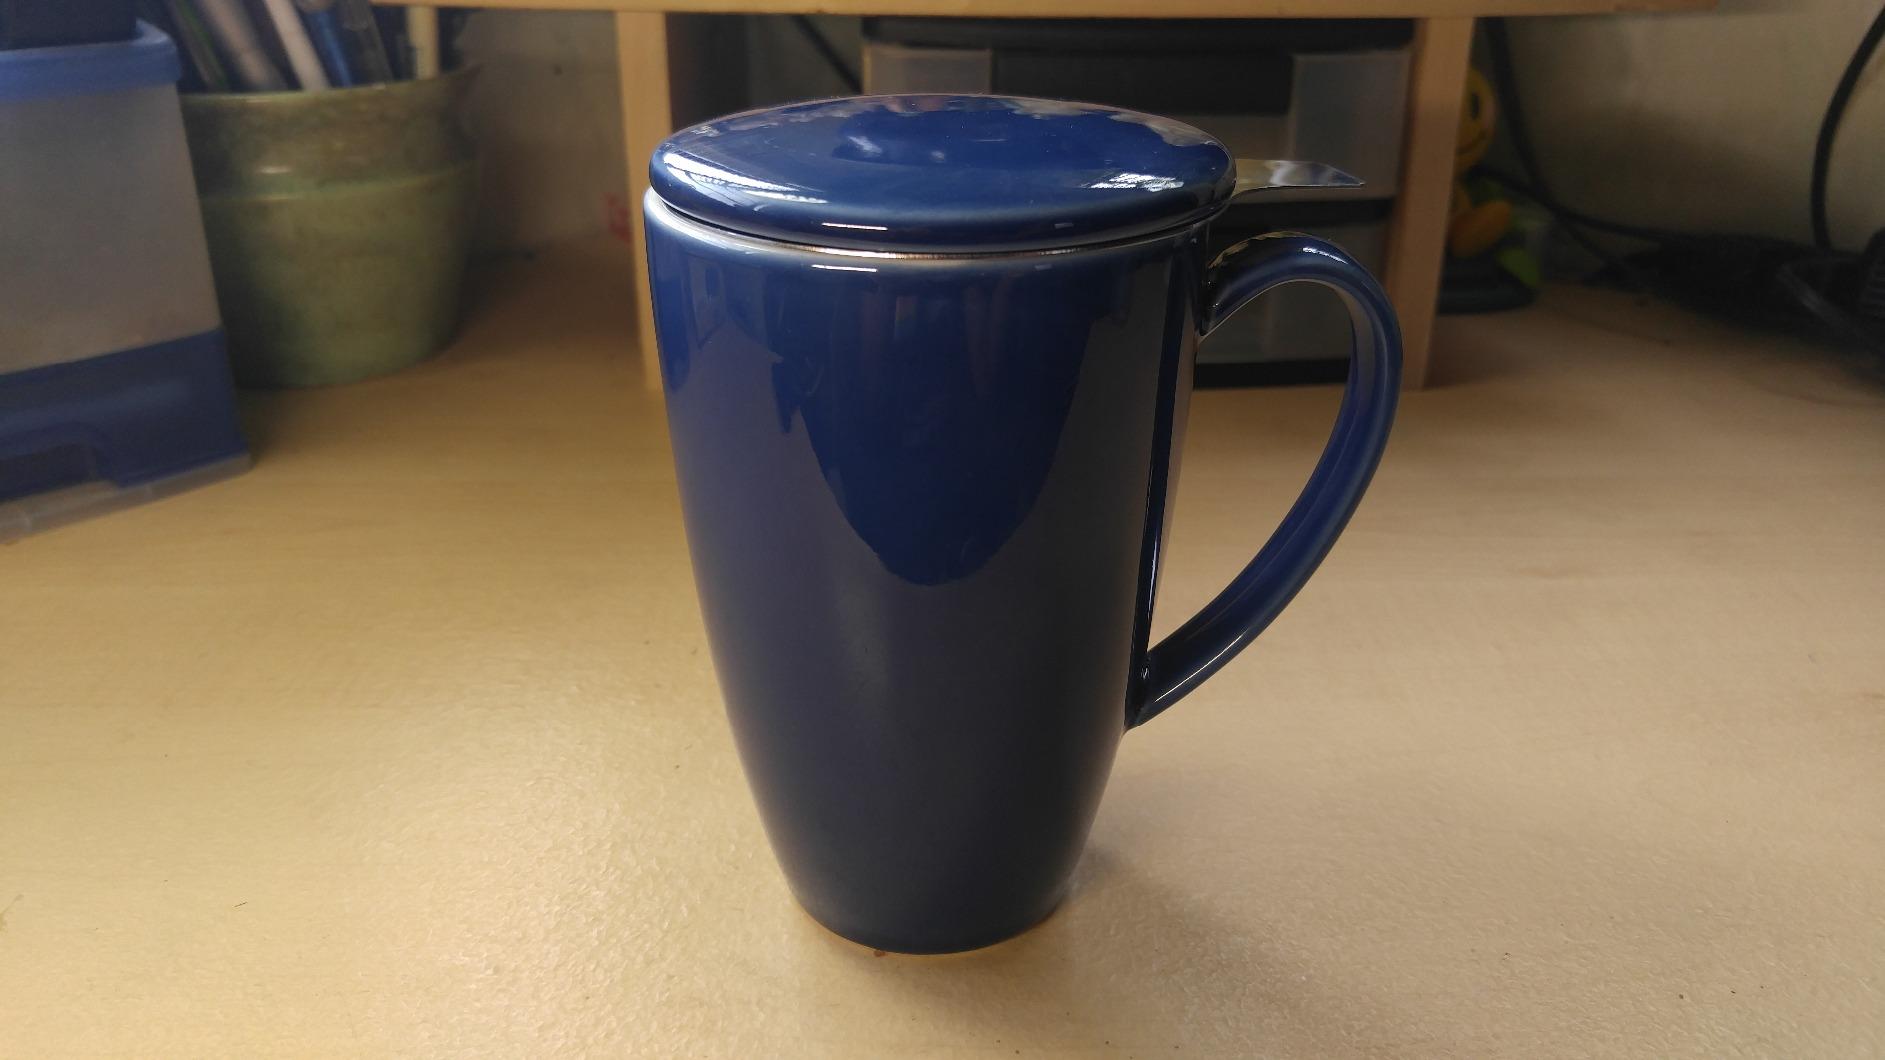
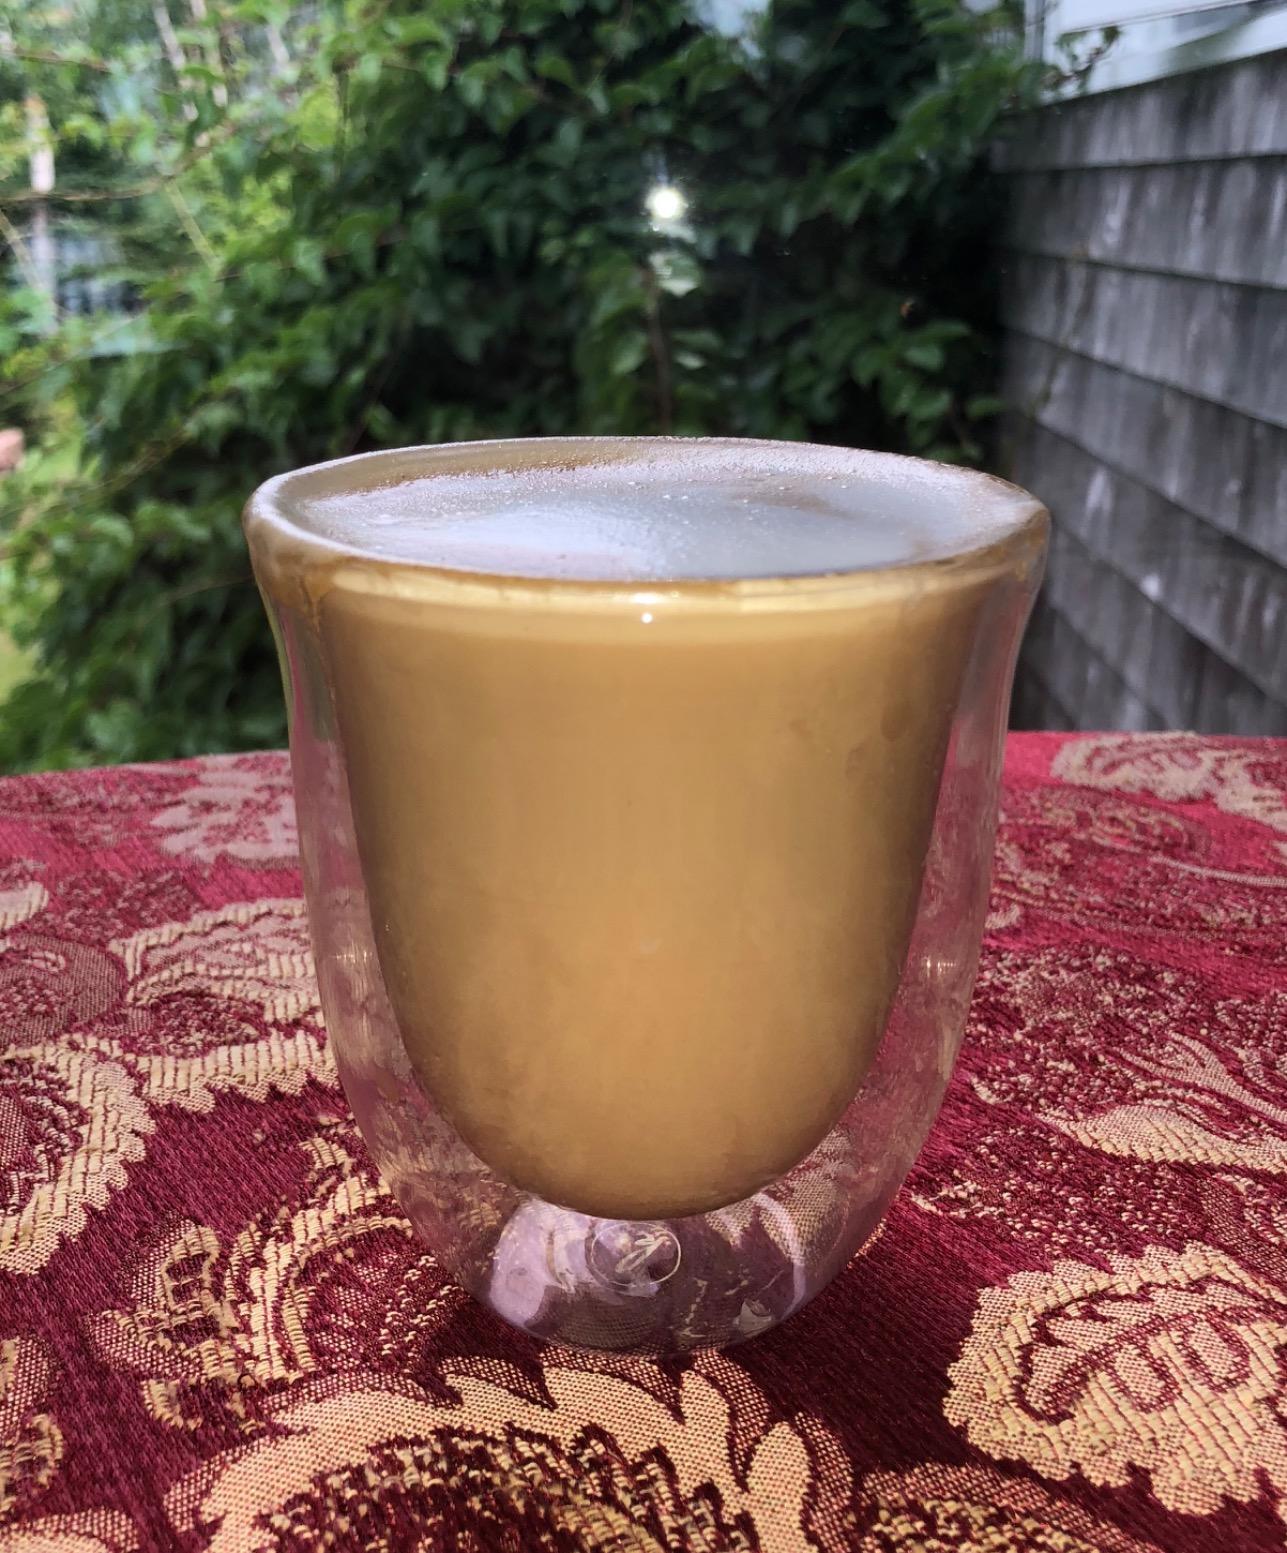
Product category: items_mug
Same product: no